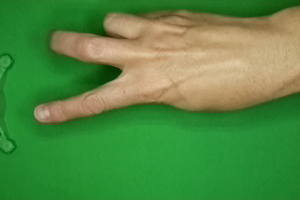
Label: scissors